Kassite dynasty

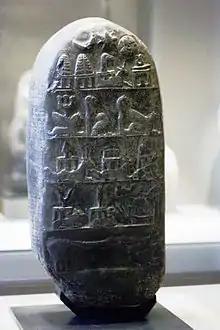
Depictions of the symbols of the main deities of the Mesopotamian pantheon in the Kassite period, on the reverse of a kudurru from the reign of Meli-Shipak (1186-1172 BC), representing a procession of musician gods and animals; Louvre Museum

The Mesopotamian pantheon of the Kassite period did not undergo profound changes from the preceding period. This can be seen in the low relief of a kudurru from Meli-Shipak II (1186-1172 B.C.) currently preserved in the Louvre Museum. The deities invoked as guarantors of the land grant that is consecrated on this stele are represented according to a functional and hierarchical organization. On the upper part are symbols of the deities that traditionally dominated the Mesopotamian pantheon: Enlil, who remained the king of the gods, Anu, Sin, Shamash, Ishtar and Enki. The Kassite sovereigns adopted Mesopotamian religious usages and traditions, but the cultural preponderance of the city of Babylon and the growing importance of the clergy of its main temple, the Esagila, tended to make the city's tutelary god, Marduk, an increasingly important deity in the Babylonian pantheon by the end of the Kassite period. His son Nabu, god of wisdom, and Gula, goddess of medicine, also enjoyed great popularity.